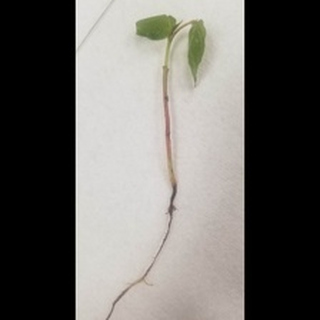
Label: wheat_common_root_rot